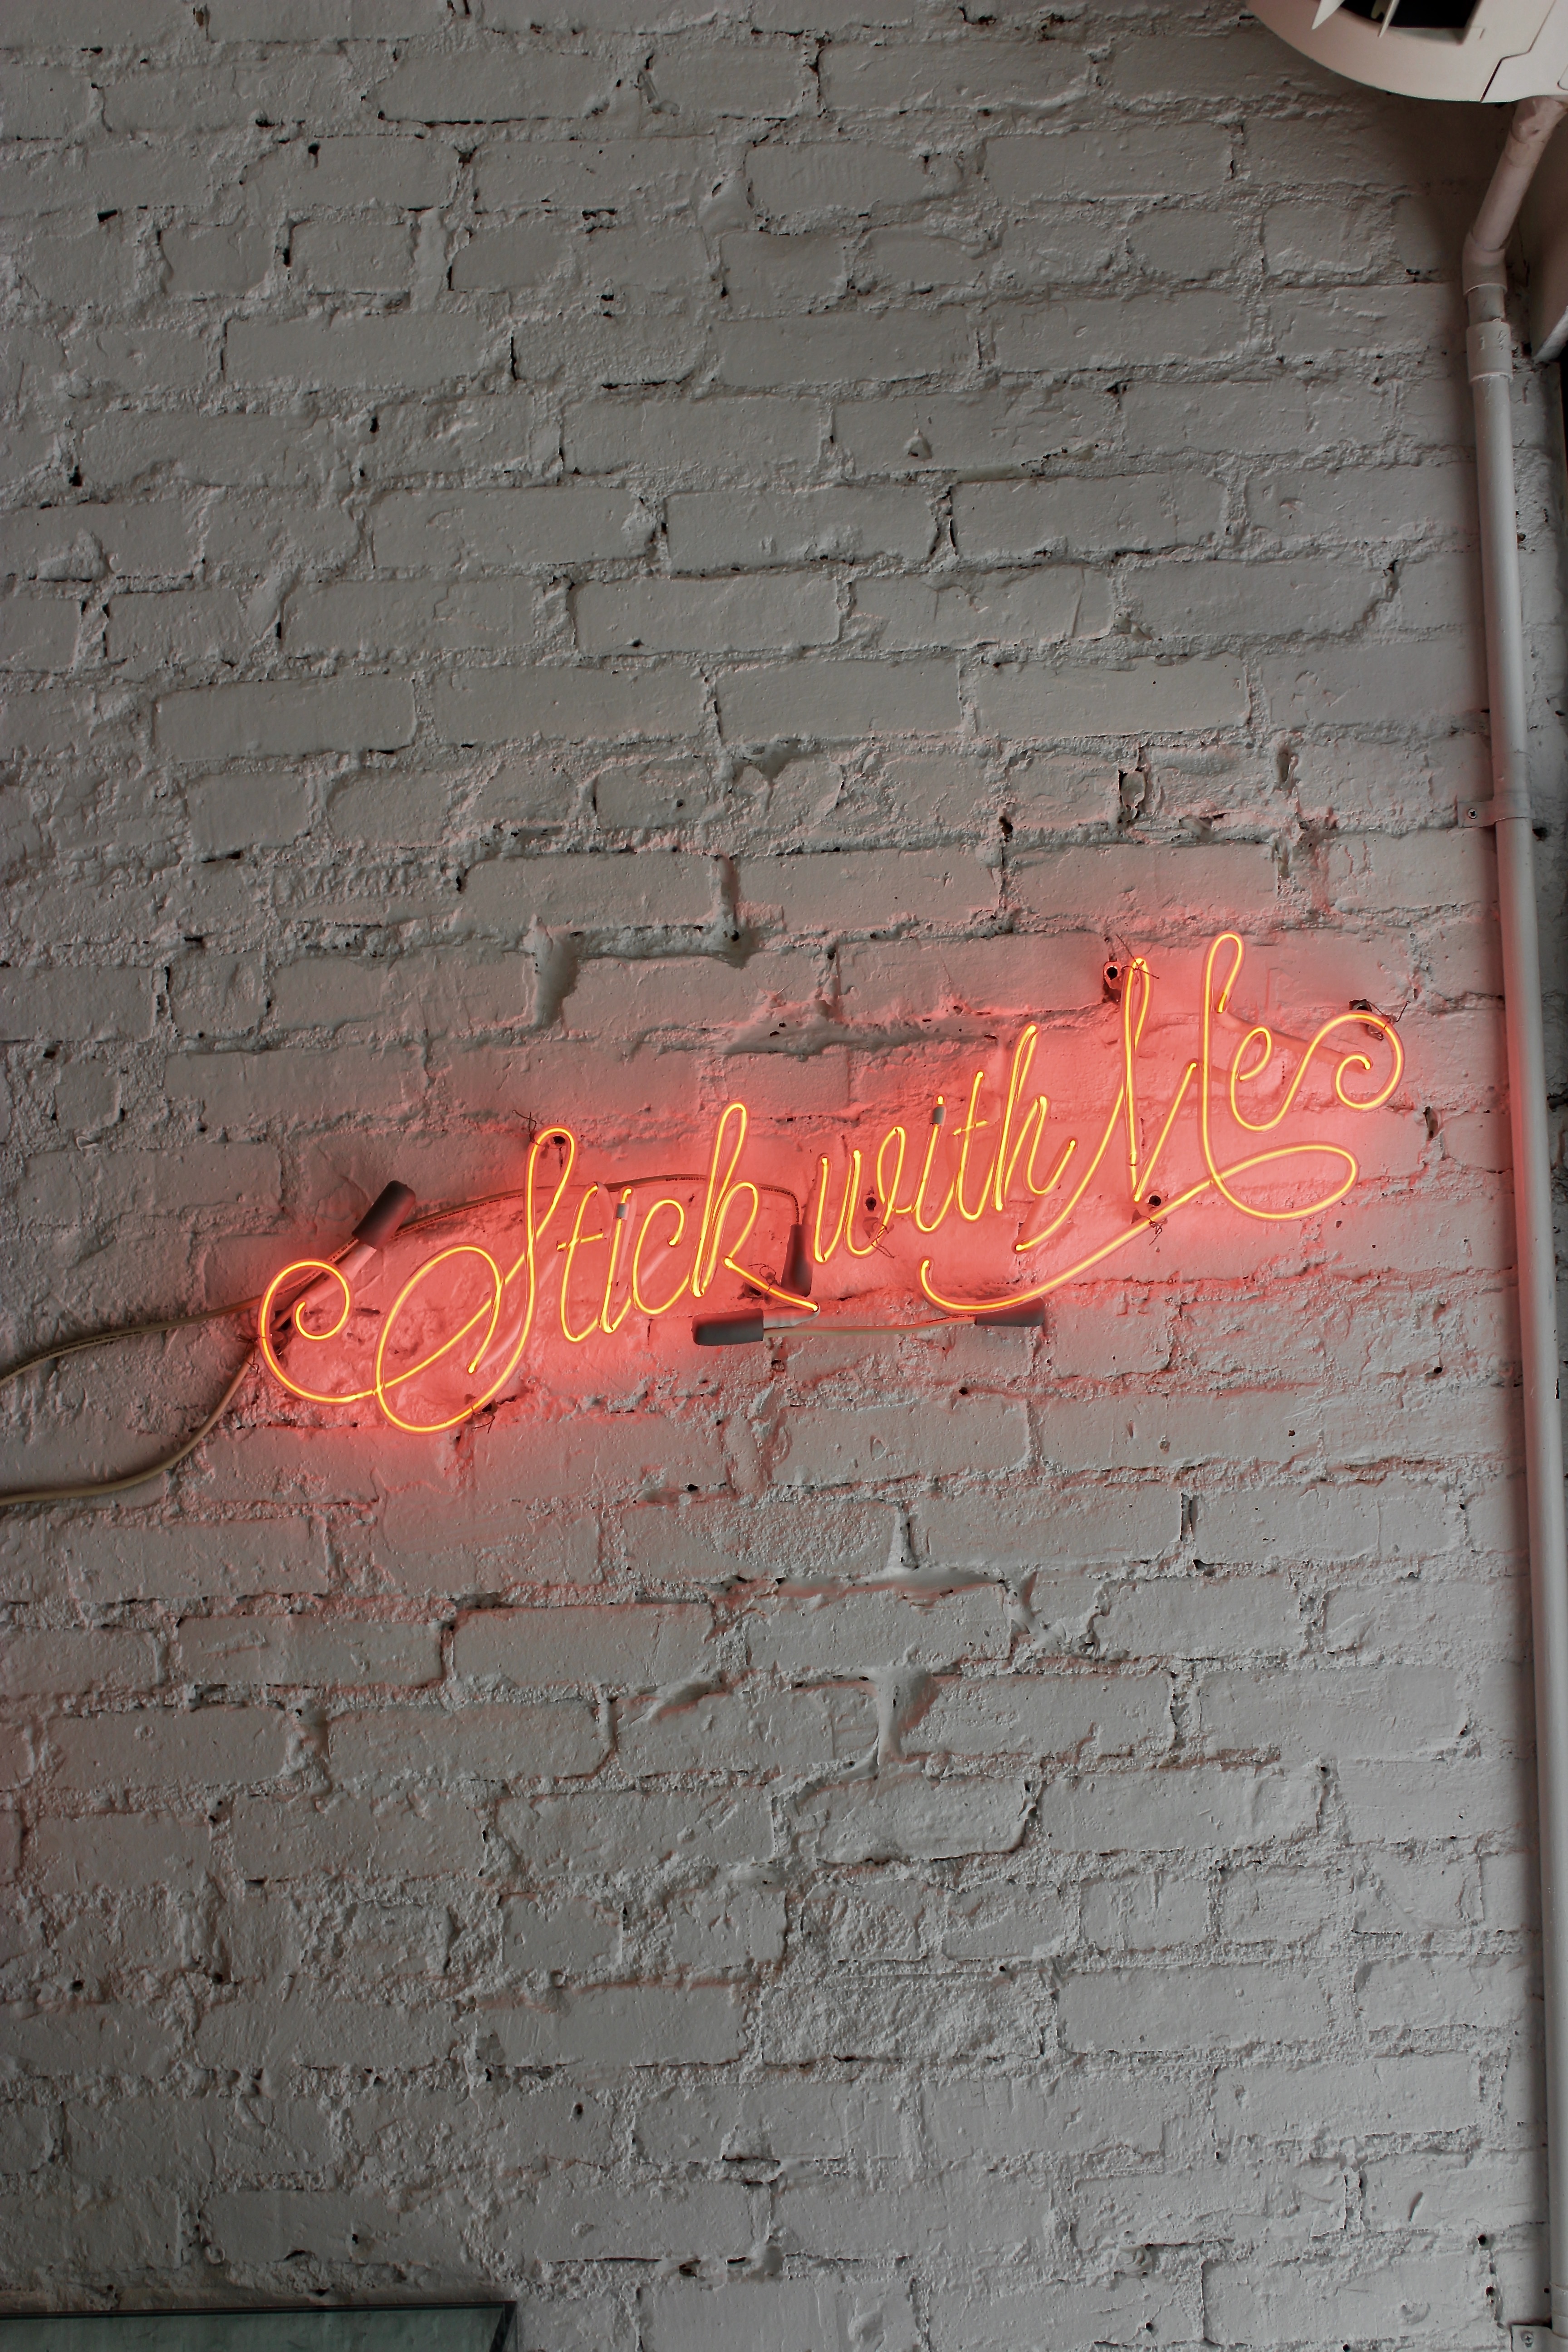
number, wall, sign, pattern, red, nyc, color, brick, signage, stick with me, font, art, brickwall